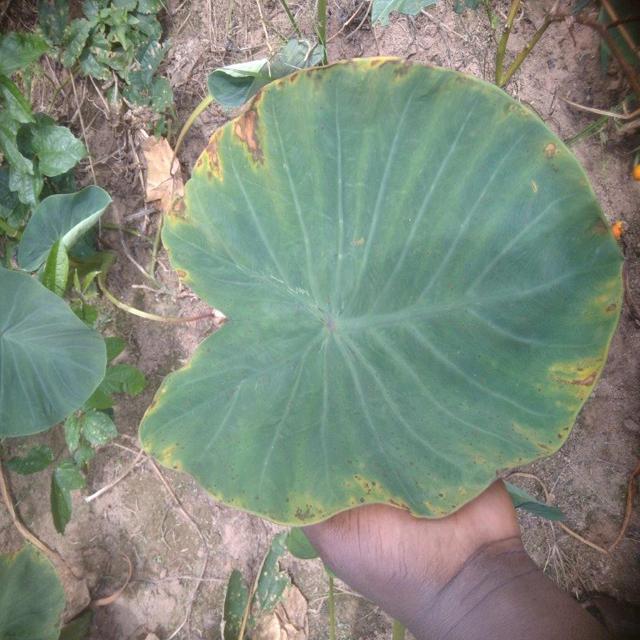
Label: Mid_Blight